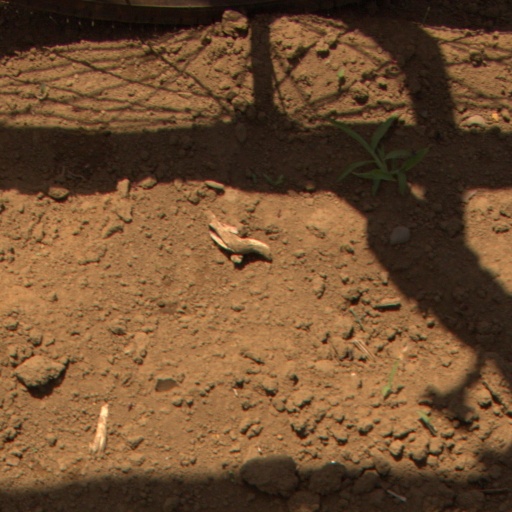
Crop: Jerusalem artichoke